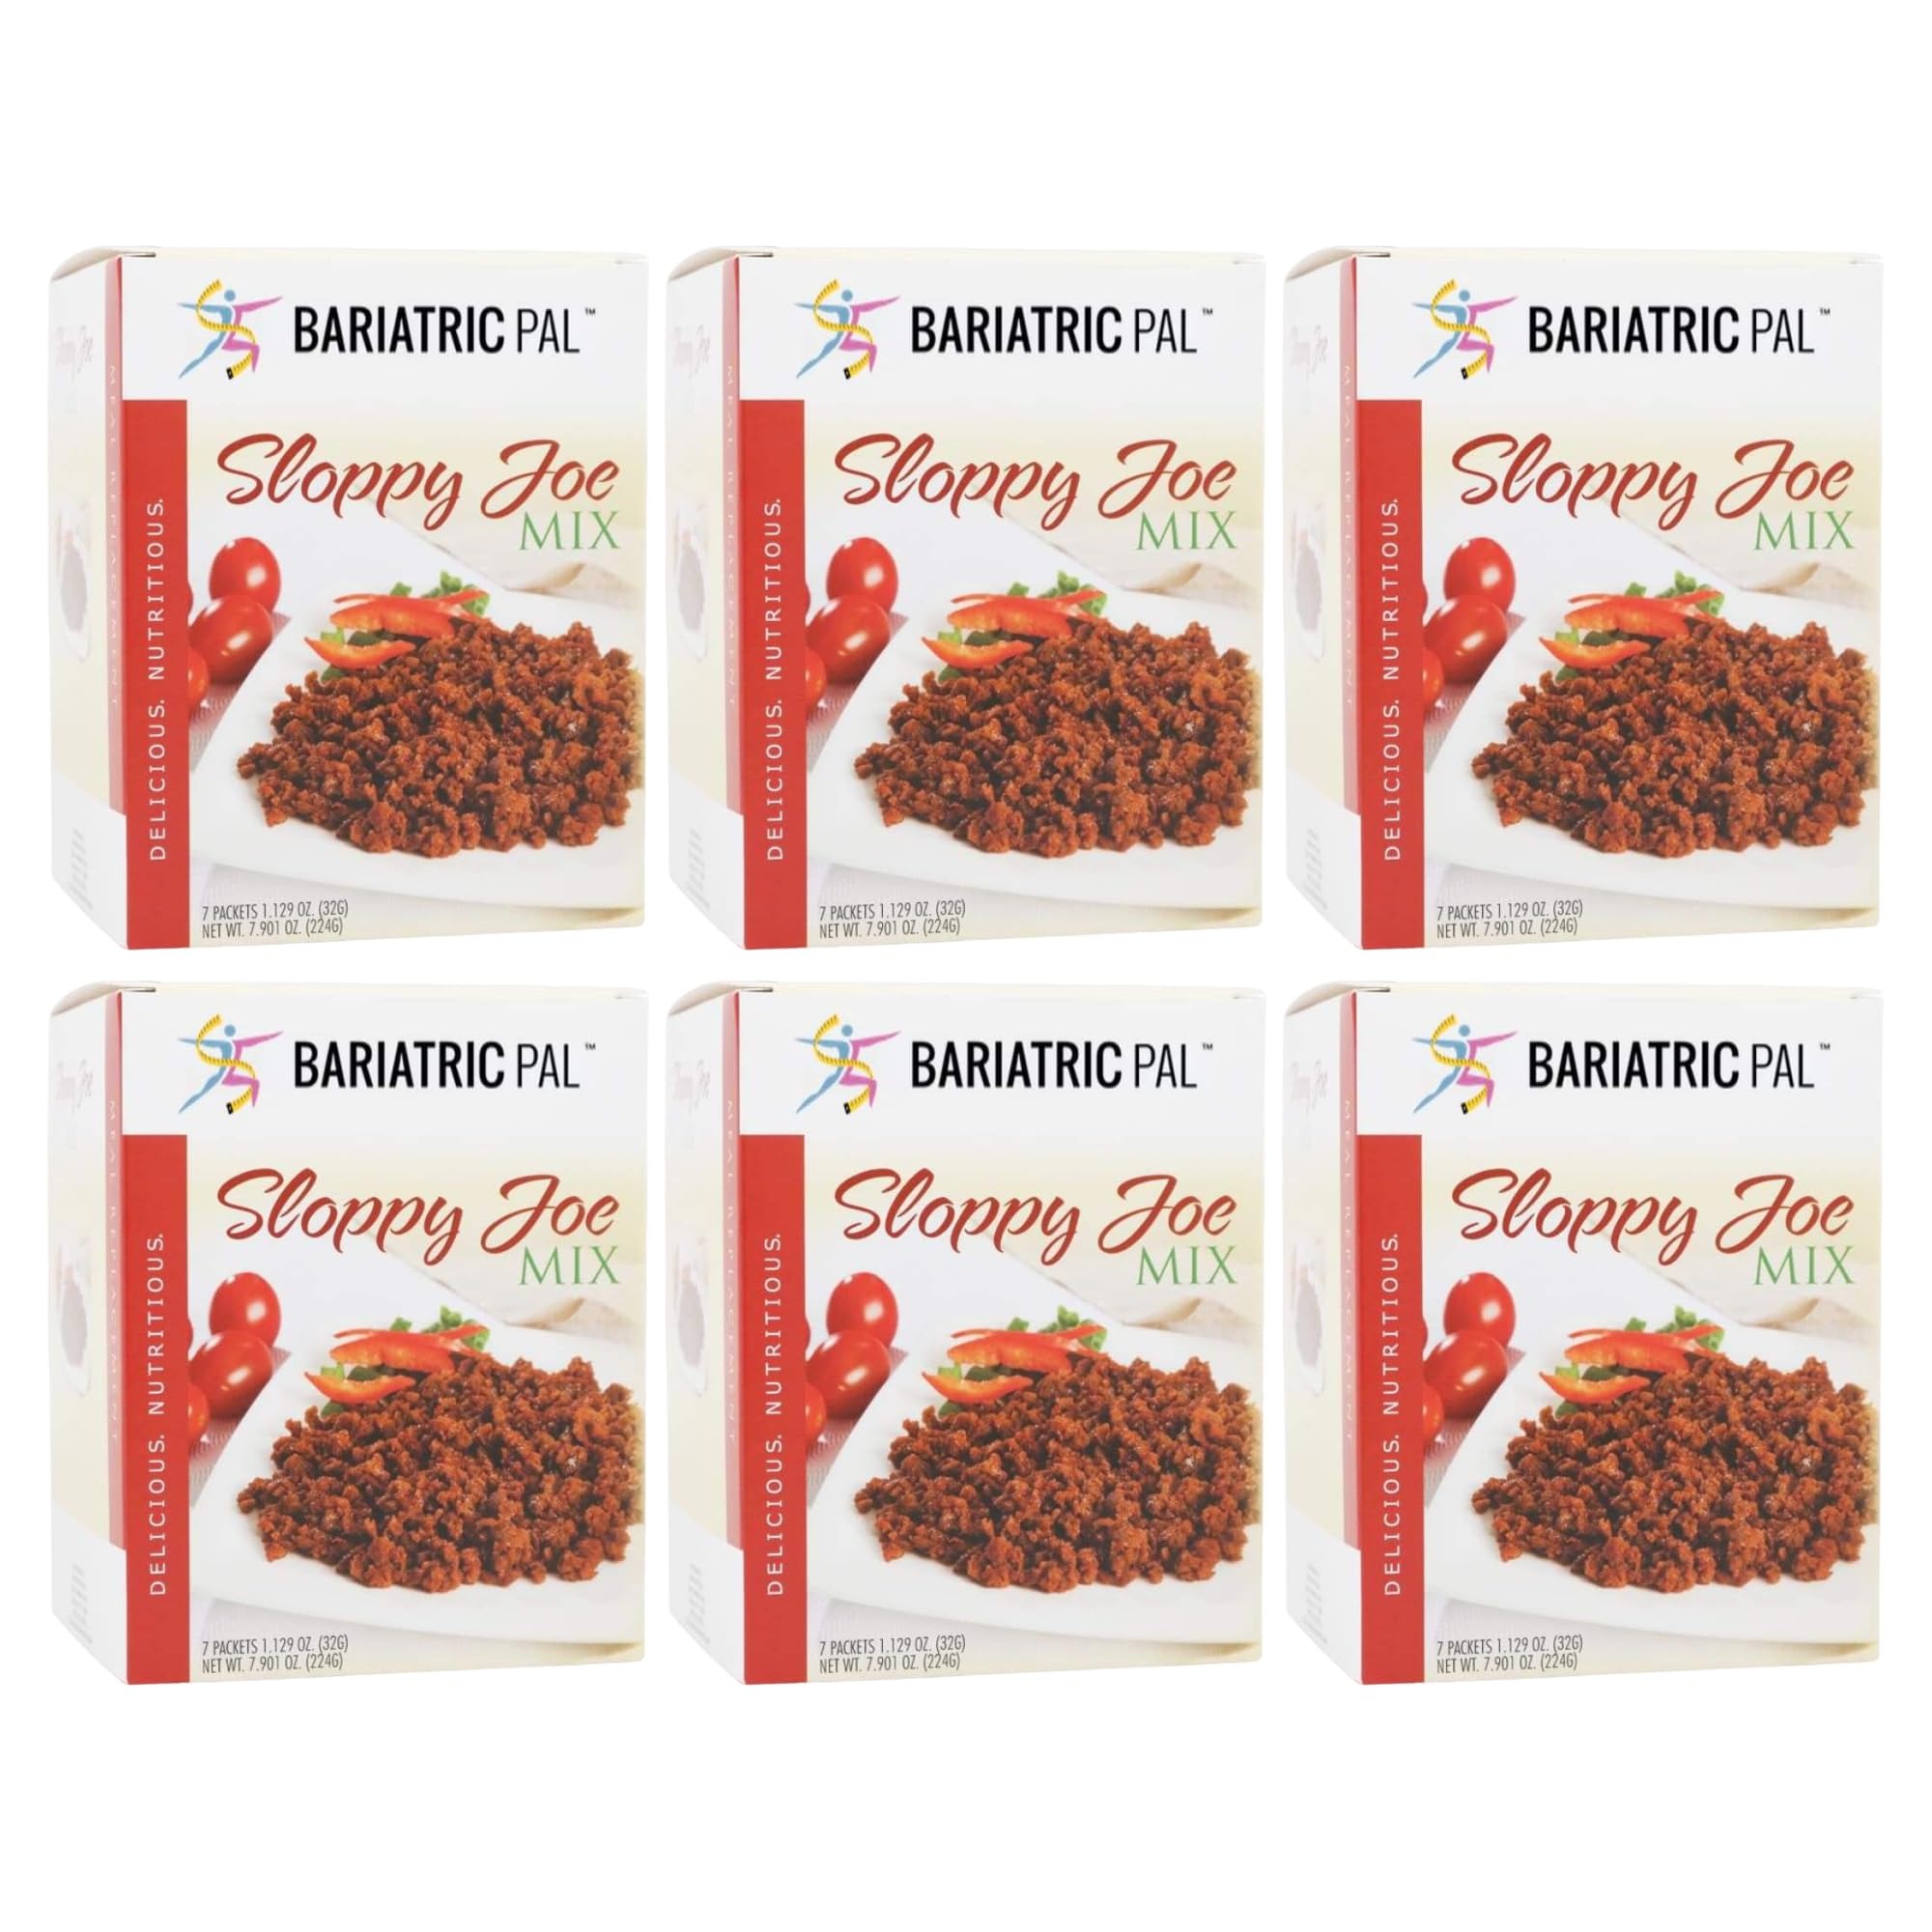
Item Name: BariatricPal High Protein Light Entree - Sloppy Joe Mix (6-Pack)
Bullet Point 1: 15 grams protein, 100 calories
Bullet Point 2: Trans fat-free, Aspartame free
Bullet Point 3: 4 grams dietary fiber, 10% of the daily value for vitamin C
Bullet Point 4: Suitable for the Pureed and Mushies, Solid Foods and Maintenance diets
Bullet Point 5: Suitable for gastric sleeve, gastric bypass, duodenal switch and gastric band patients or for anyone watching their weight
Product Description: You may not even notice a difference in taste when you compare BariatricPal Sloppy Joe to the old favorite. We’ve kept the hearty beef – but made it leaner – plus made an even better version of the classic tomato sauce. You may only notice a difference between this high-protein, low-calorie dinner, and the old favorite when you measure your weight loss!
Value: 42.0
Unit: Count

Price: 46.47